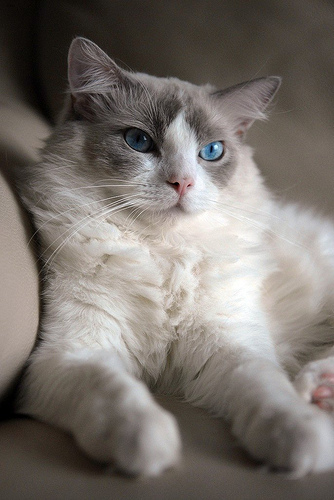
Breed: ragdoll